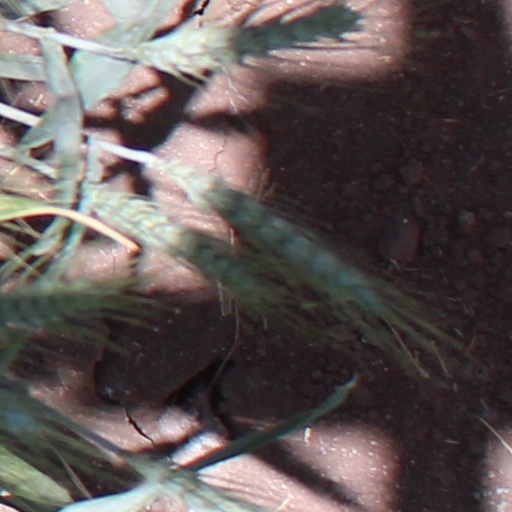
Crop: wheat